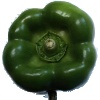
Label: green_pepper